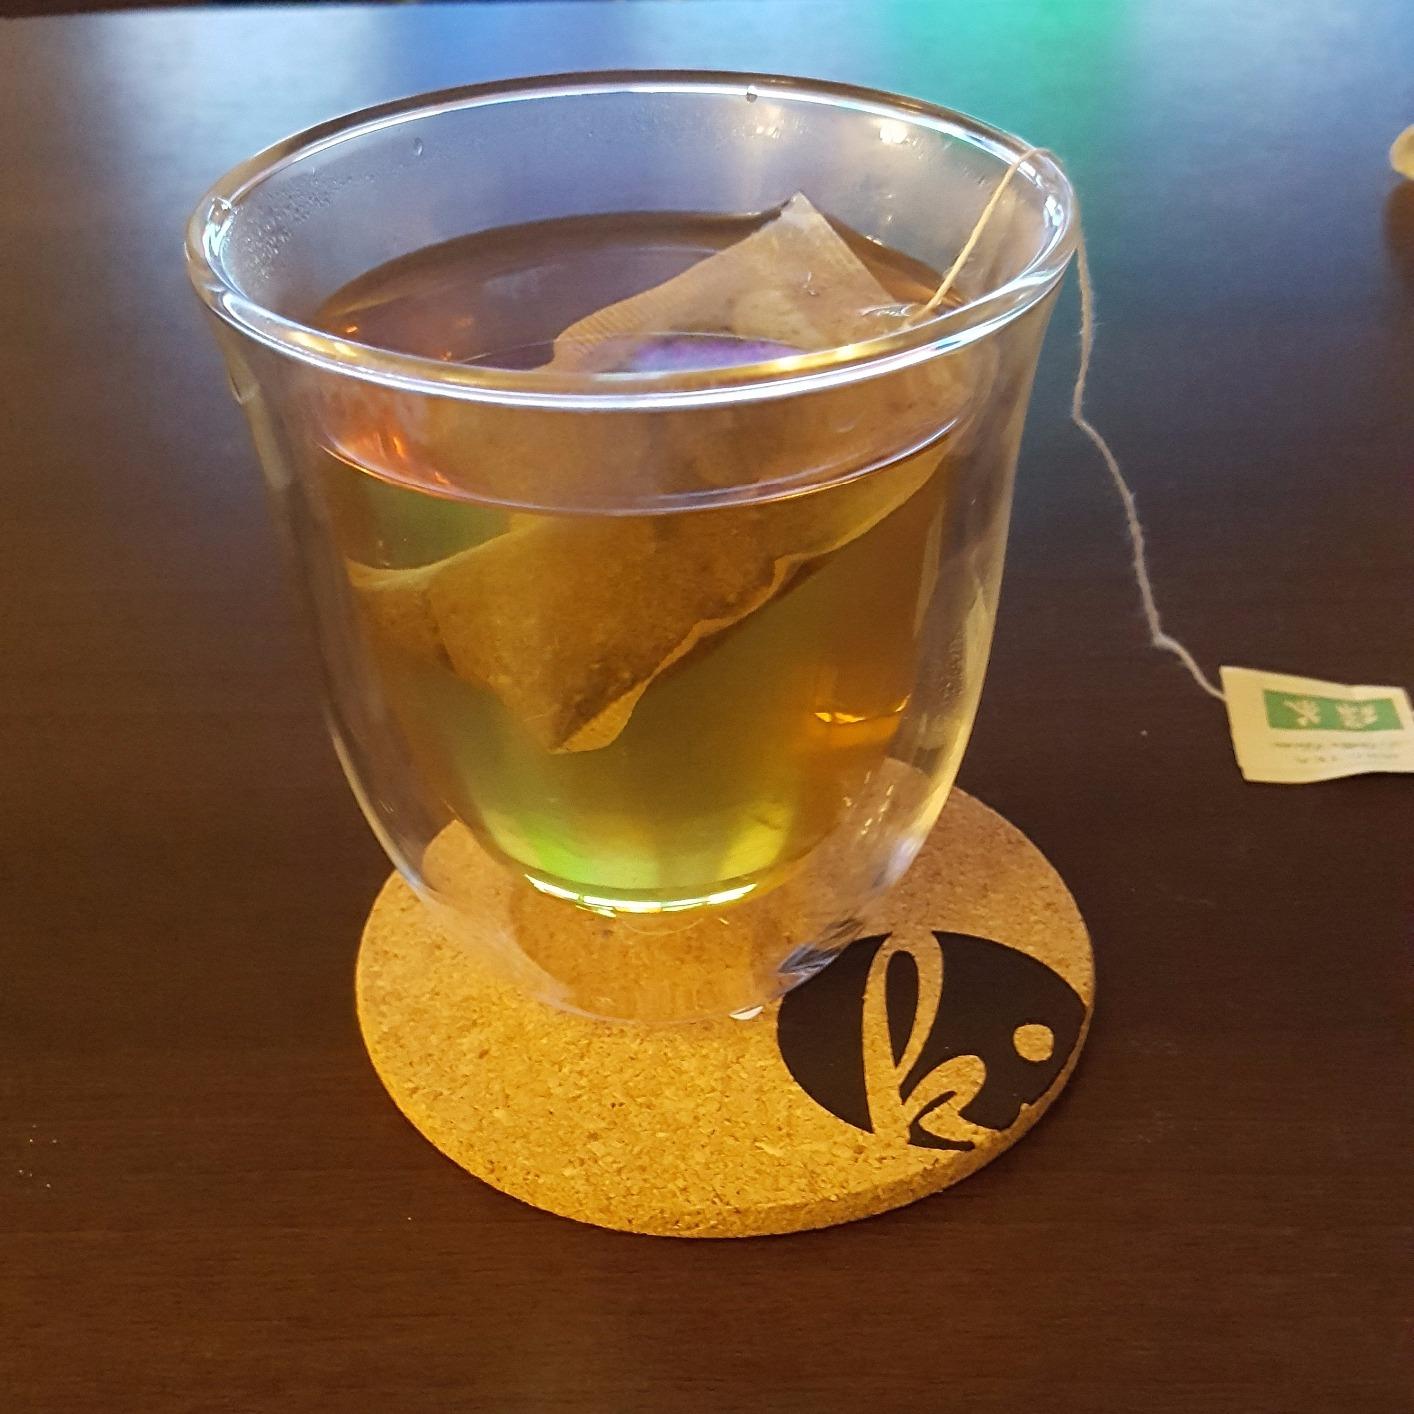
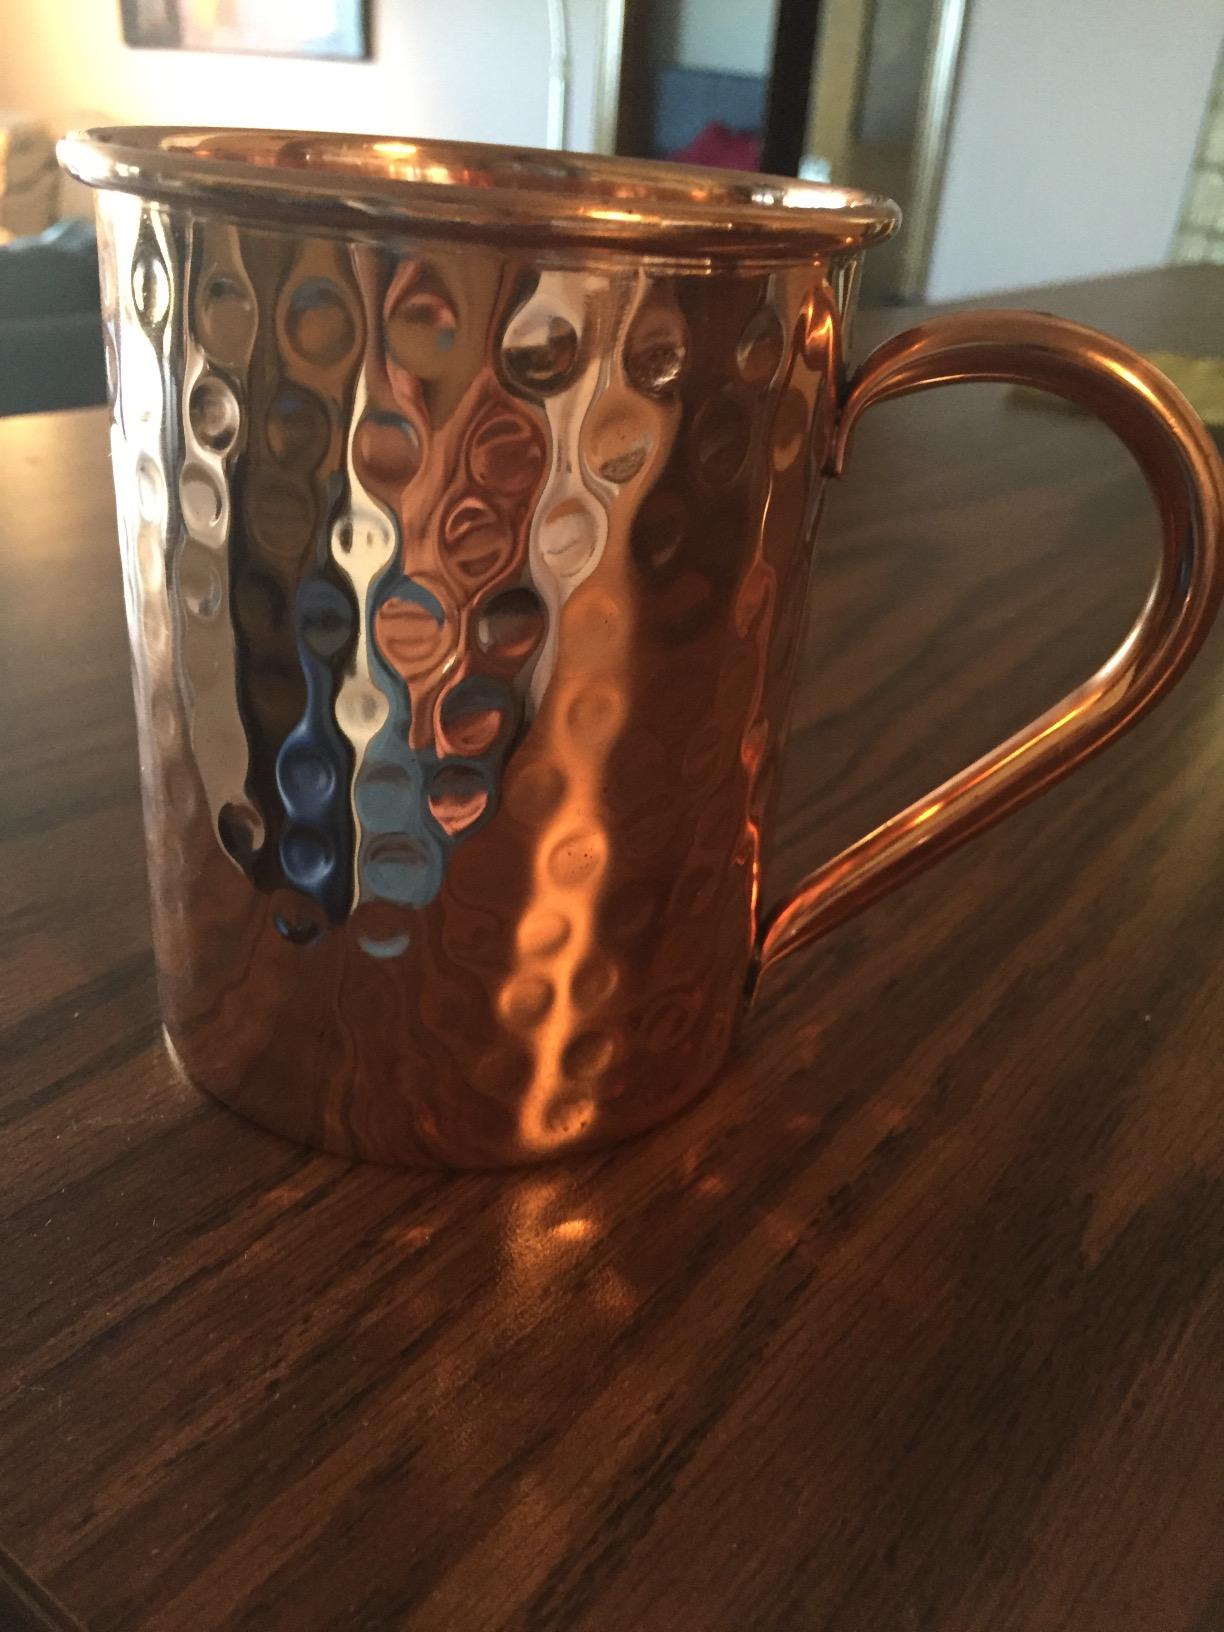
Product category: items_mug
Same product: no